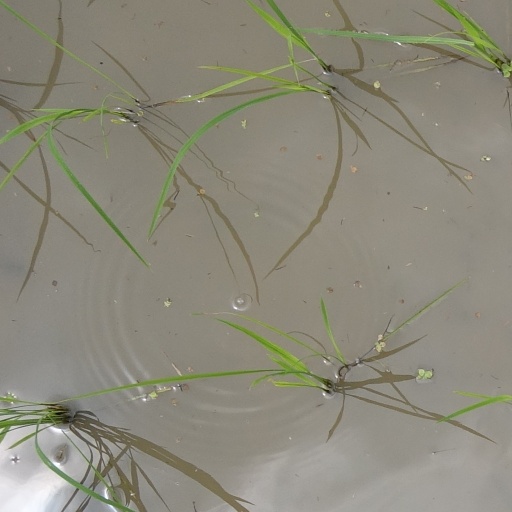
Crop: rice